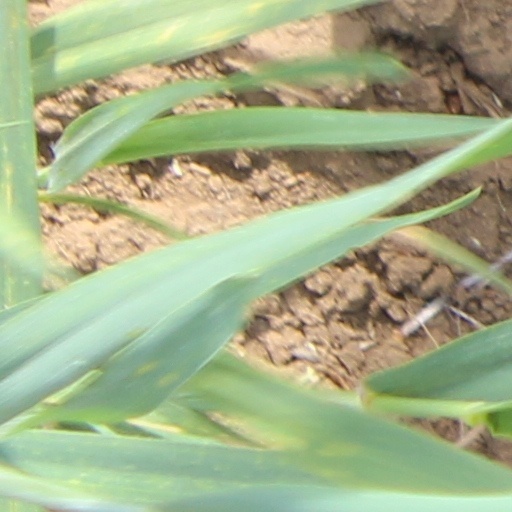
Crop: wheat